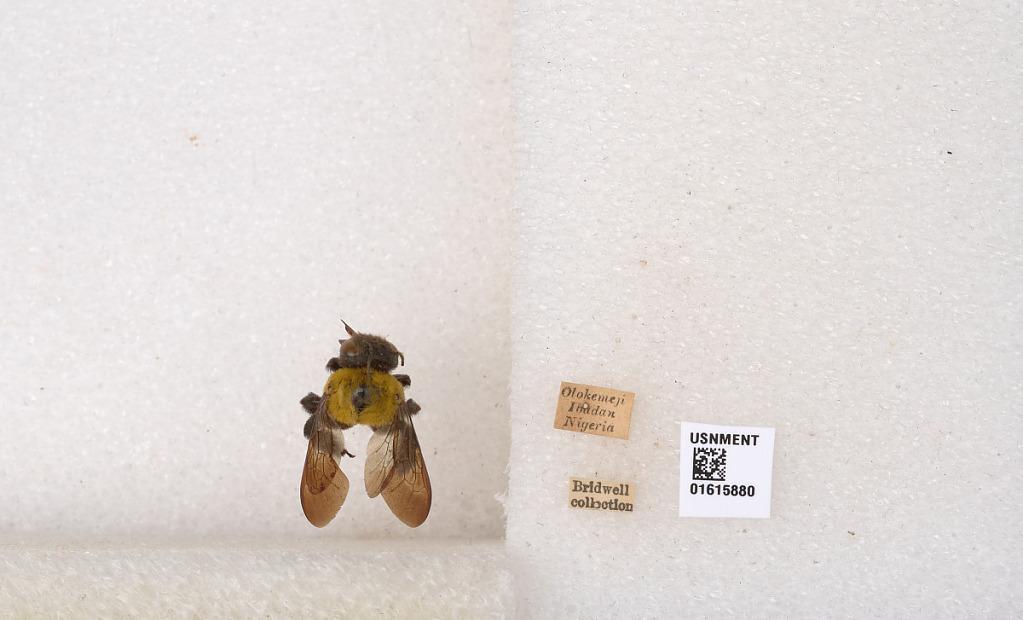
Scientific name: Xylocopa (Koptortosoma) scioensis Gribodo
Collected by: J. Brazilino
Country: Nigeria
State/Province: Oyo
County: Ibadan North West
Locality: Olokemeji